Ahimelech

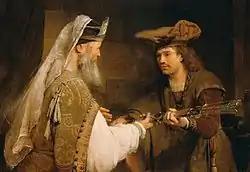
Ahimelech giving the sword of Goliath to David", by Aert de Gelder

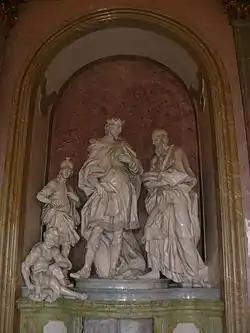
Statuary "David receives sacral bread from the priest Ahimelech" in Ceremonial Hall in Hradisko Monastery in Olomouc (Czech Republic) created by Josef Winterhalder the Elder in 1734.

Ahimelech ( "ʾĂḥīmeleḵ", "my brother is king"/"brother of a king") was an Israelite priest and served as the grand priest of the town of Nob. In the Book of Samuel, he was described as the son of Ahitub and father of Abiathar, but described as the son of Abiathar in and in four places in 1 Chronicles. He descended from Aaron's son Ithamar and the High Priest of Israel Eli. In his name is Abimelech according to the Masoretic Text, and is probably the same as Ahiah.